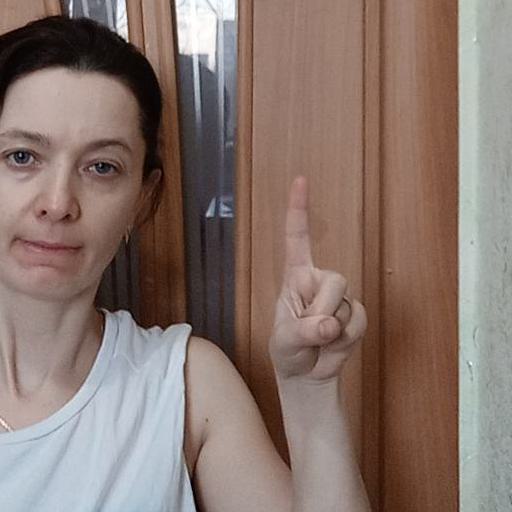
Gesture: one